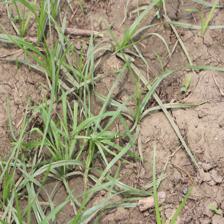
Label: Grass